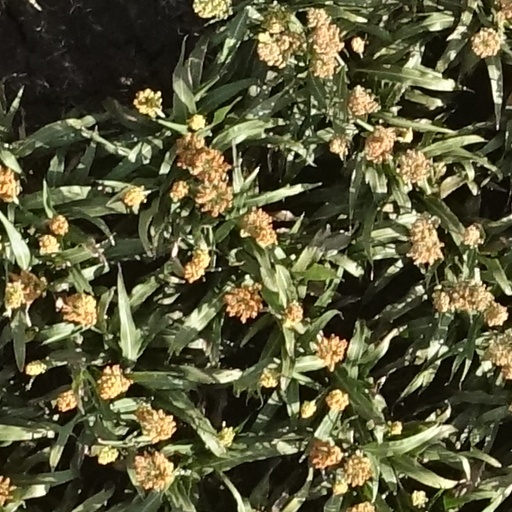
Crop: sorghum